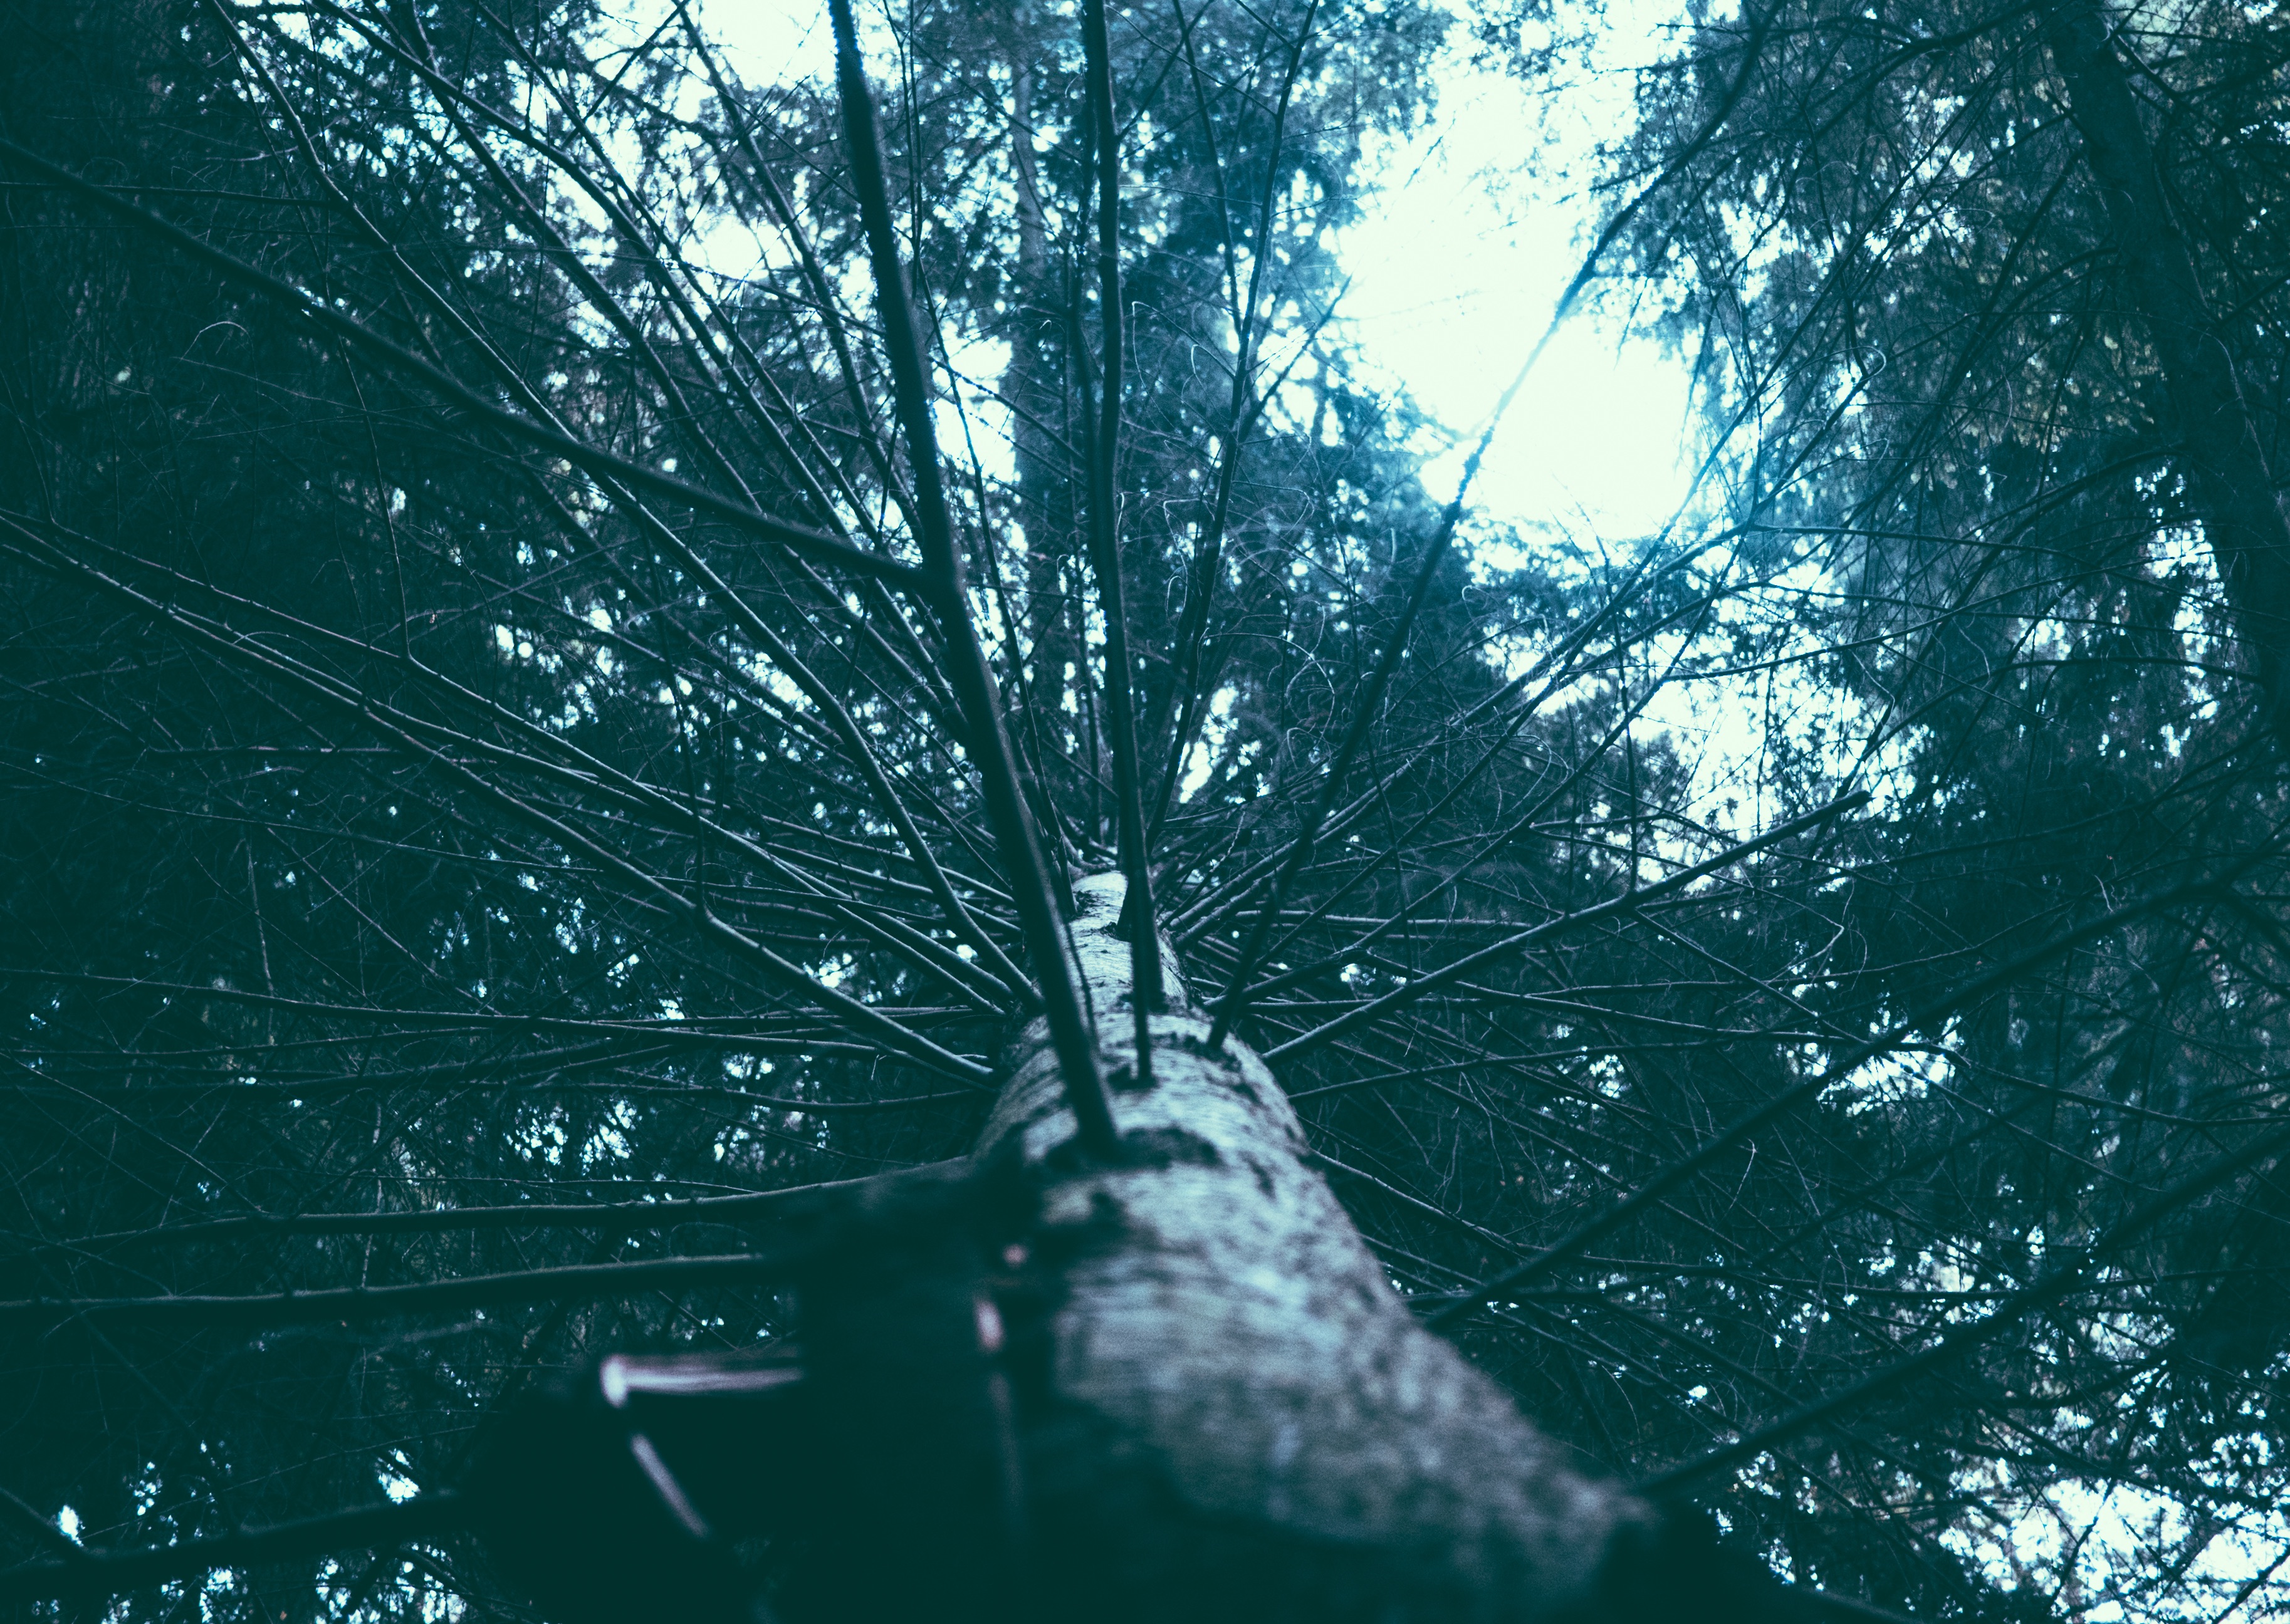
tree, nature, forest, branch, mist, sunlight, morning, leaf, frost, atmosphere, reflection, weather, freezing, atmospheric phenomenon, woody plant, computer wallpaper